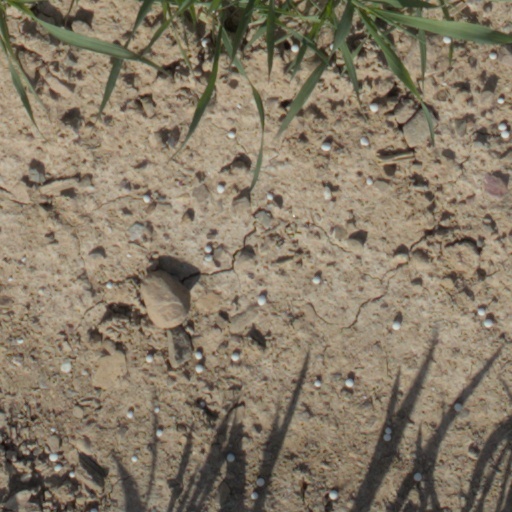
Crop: wheat